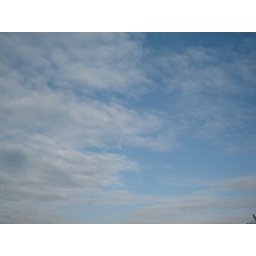
clouds in a January sky